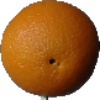
Label: orange